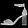
Label: Sandal